Becky Hammon

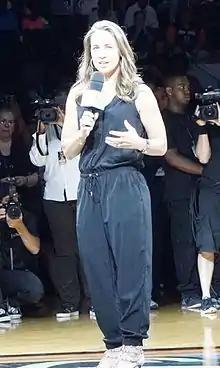
Becky Hammon speaking to the audience during her induction into the New York Liberty Ring of Honor in 2015

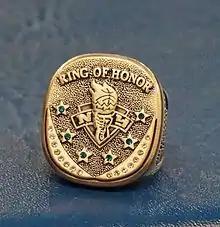
Replica of the Ring of honor awarded to Becky Hammon at her induction ceremony

In 2008, Hammon averaged 17.6 ppg, and 4.9 apg as she led the Silver Stars to a WNBA best record 24–10 and led them into the playoffs for a second straight year. In the conference semi-finals, Hammon scored 30 points in a Game 1 win against the Sacramento Monarchs. San Antonio would eventually win the series and advance to the Western Conference Finals. Following a loss in Game 1 and a win in Game 2, Hammon's 35 points propelled the Silver Stars to a victory in Game 3 against the Los Angeles Sparks. The Silver Stars advanced to the 2008 WNBA Finals, where they were defeated by the Detroit Shock 3–0.